Flow (2014 film)

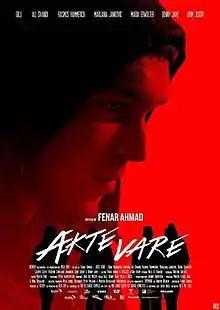
Theatrical release poster

Flow (Danish: , "Genuine") is a 2014 film by Danish film director Fenar Ahmad based on a screenplay by Anders Ølholm. Already known for his short films, this is Fenar Ahmad's debut feature film.